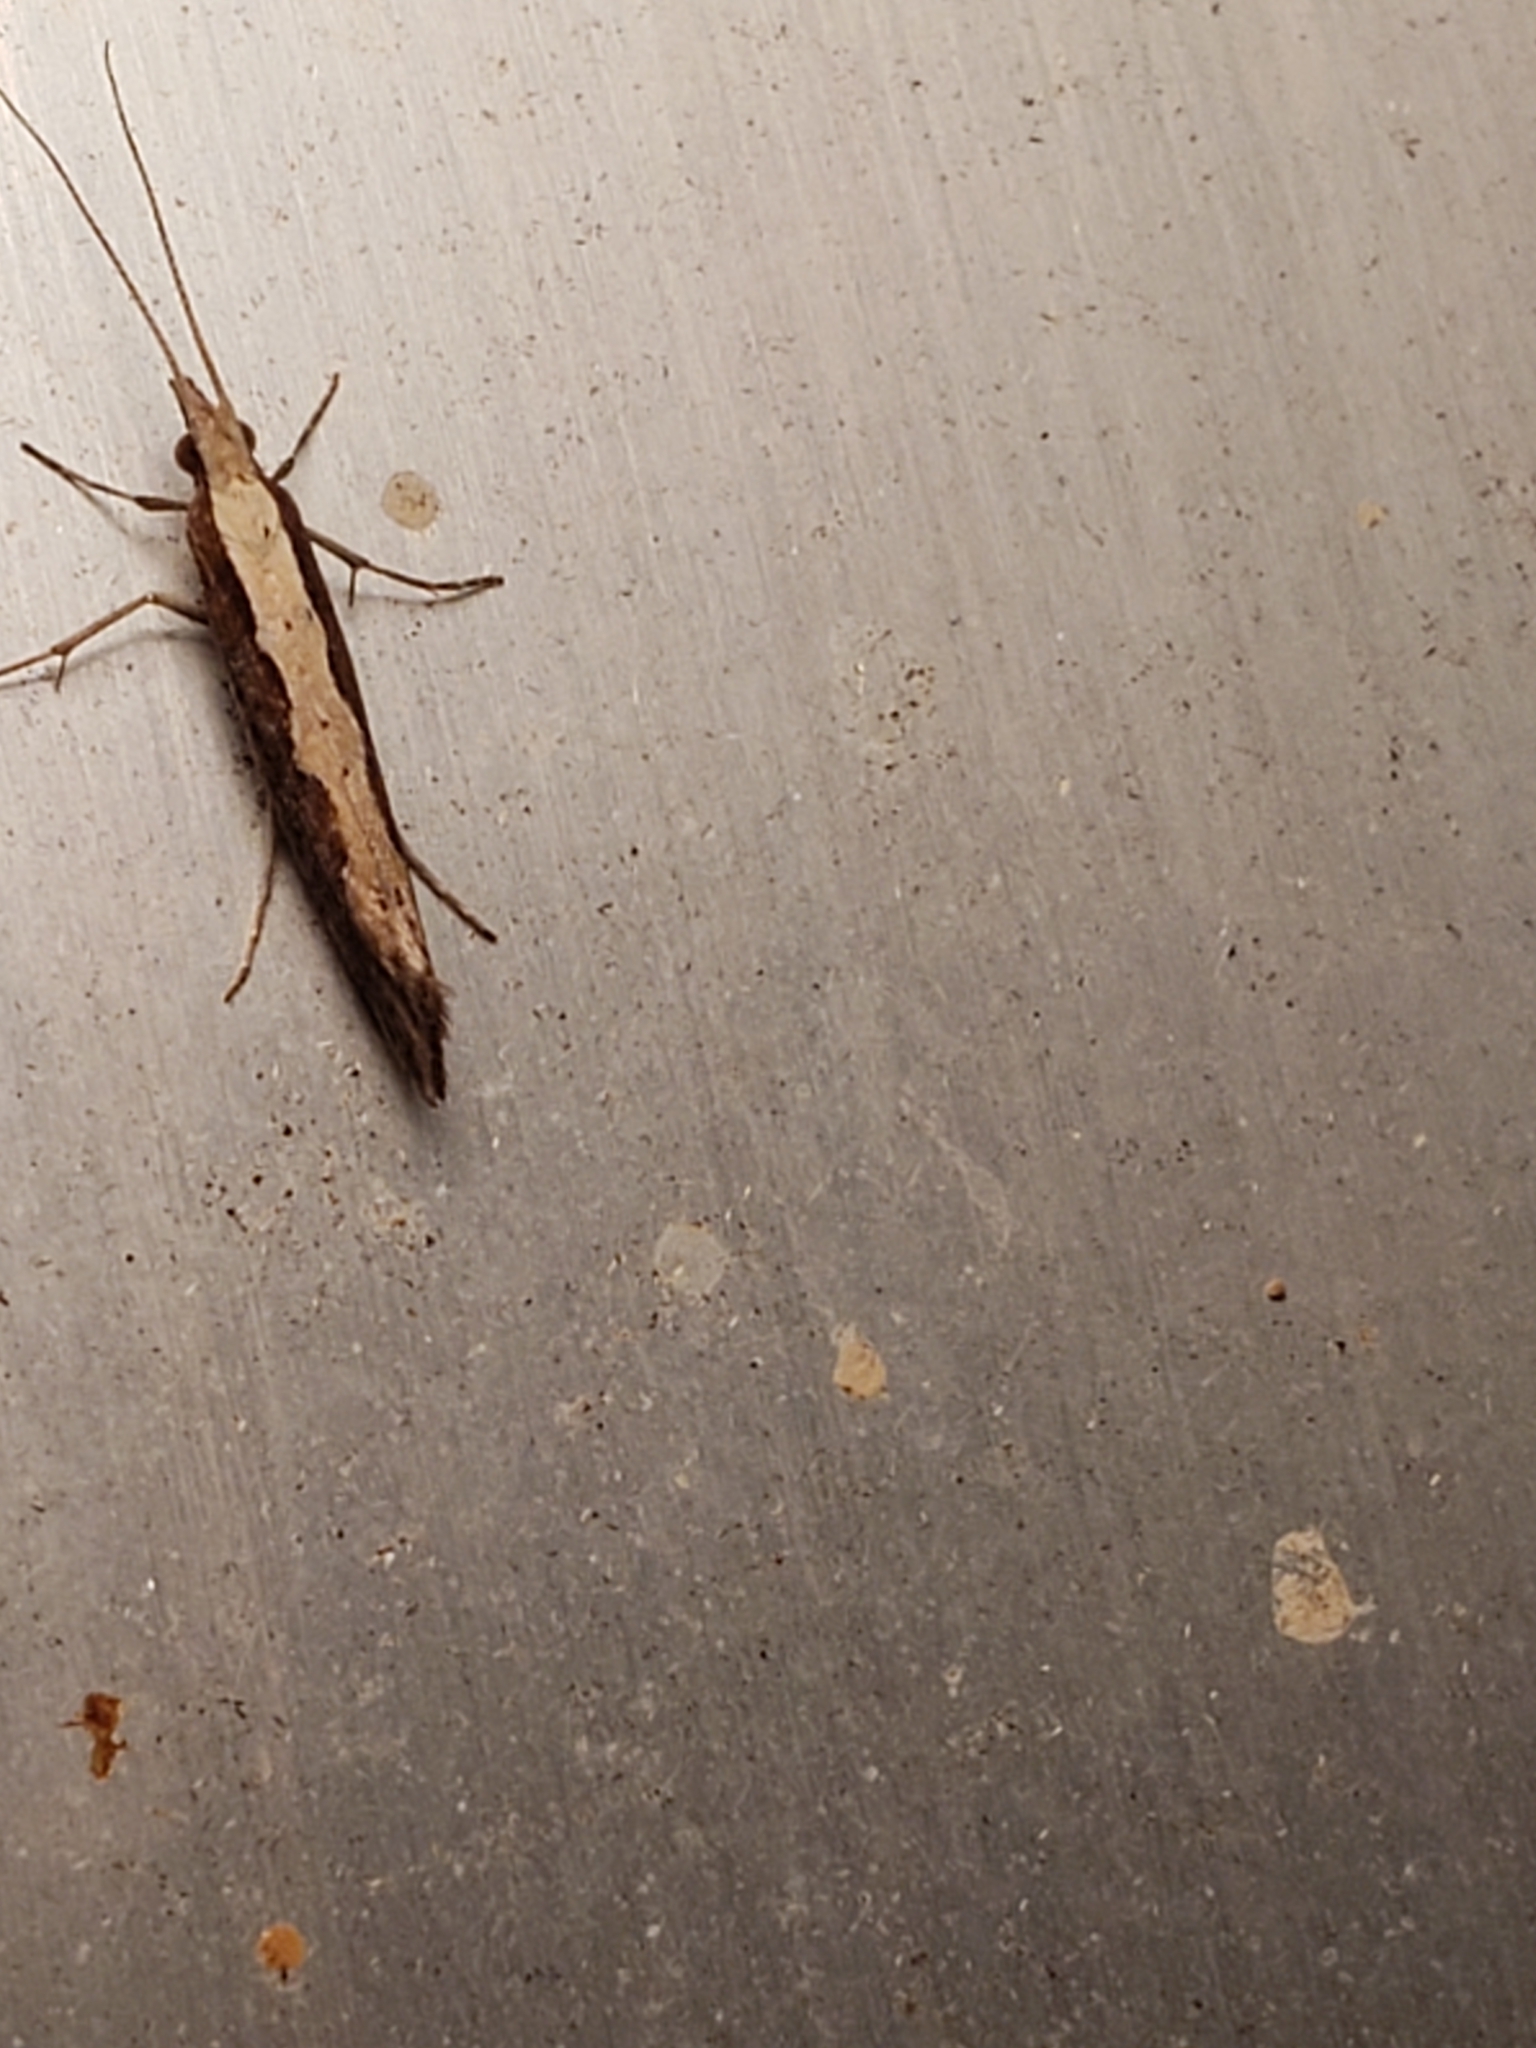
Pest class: diamondback_moth